Higher education in West Bengal

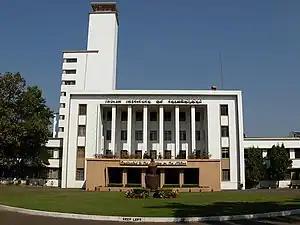
Institute Main Building, IIT Kharagpur

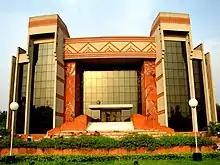
The Auditorium at IIM Calcutta

The Indian state of West Bengal is the site of India's first modern university. Thirty-three universities are listed in the state by the University Grants Commission.